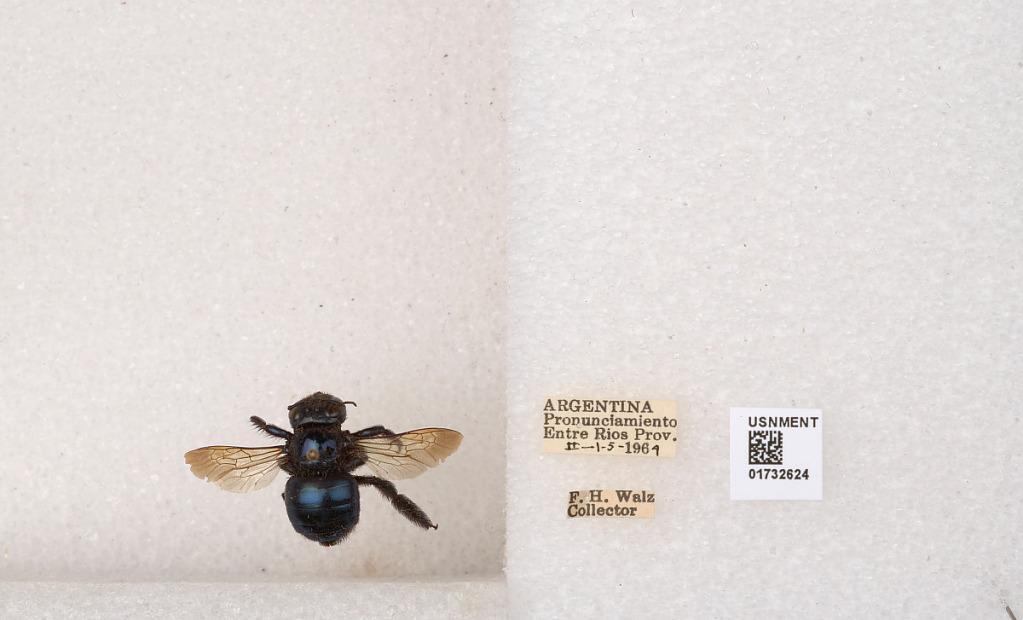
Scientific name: Xylocopa (Schonnherria) splendidula Lepeletier
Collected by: F. Walz
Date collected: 1969-2-1
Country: Argentina
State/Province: Entre Rios
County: Uruguay
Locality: Pronunciamiento